Pyaar Ishq Aur Mohabbat

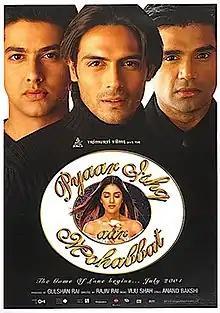
Poster

Pyaar Ishq Aur Mohabbat (English: "Love, Amour and Romance") is a 2001 Indian Hindi-language romance film written and directed by Rajiv Rai and produced by Gulshan Rai under the Trimurti Films banner. The film stars Arjun Rampal in his acting debut along with Suniel Shetty, Aftab Shivdasani and Keerthi Reddy in the lead roles.